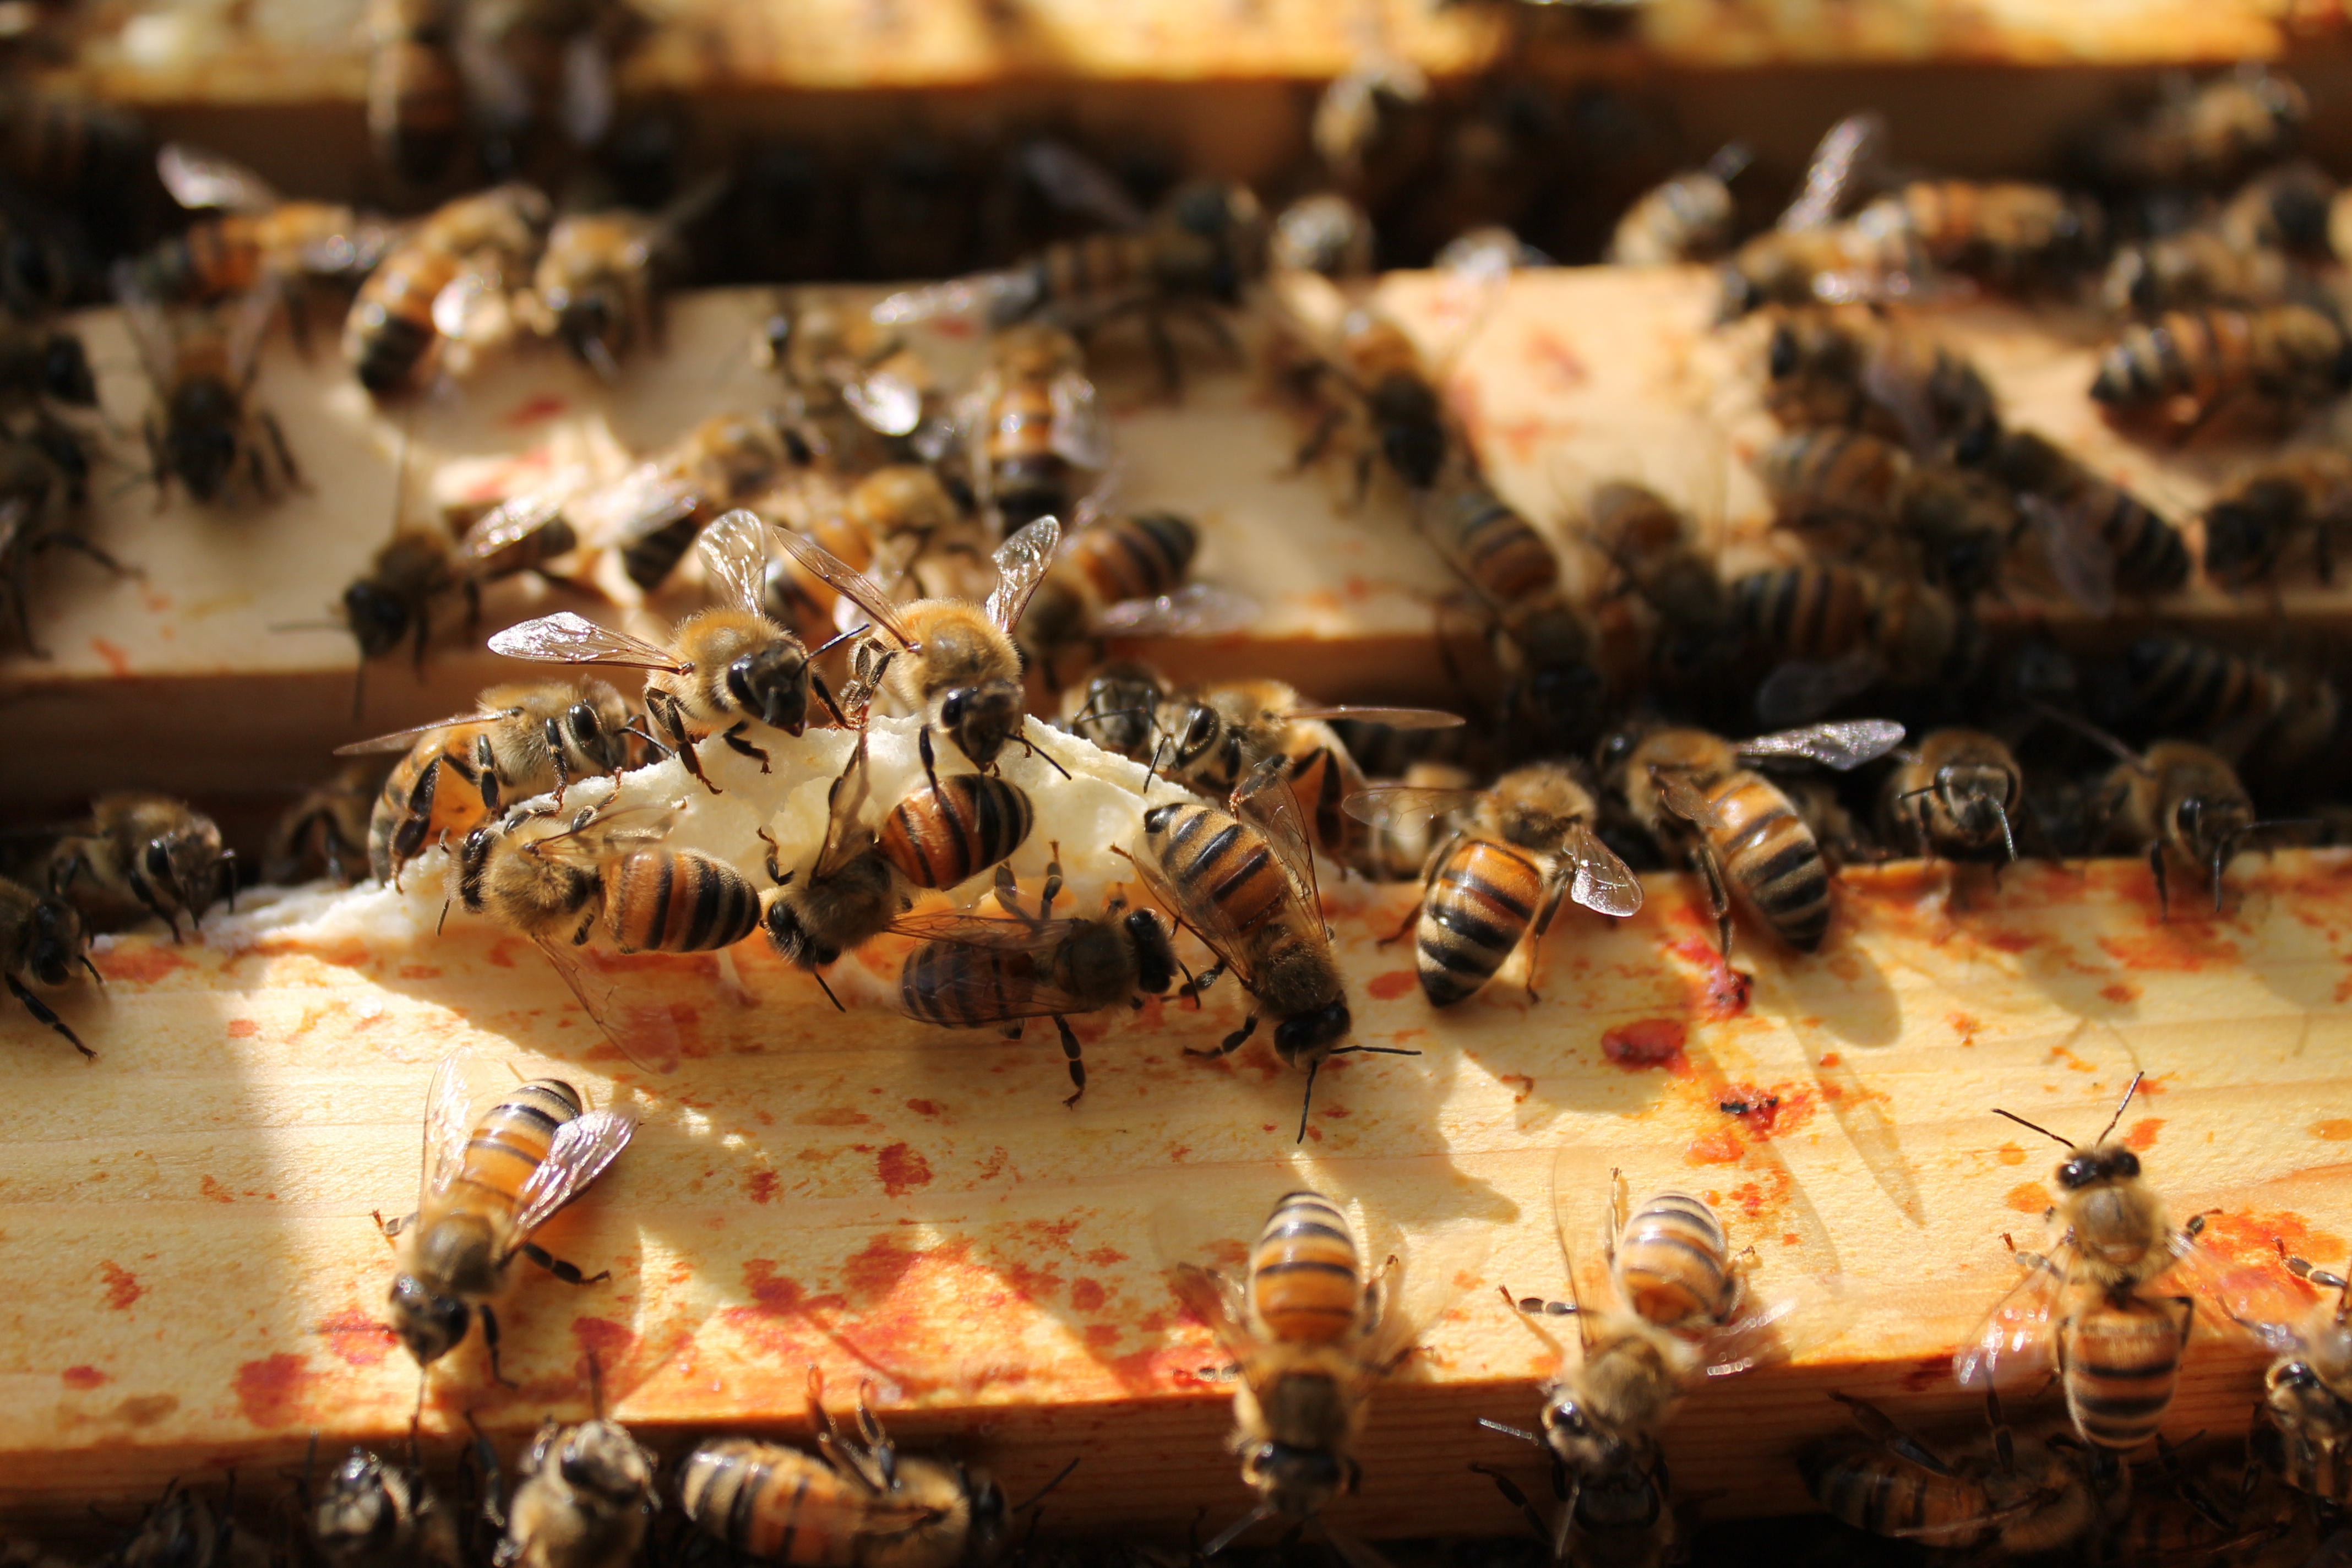
meal, food, insect, invertebrate, bee, membrane winged insect